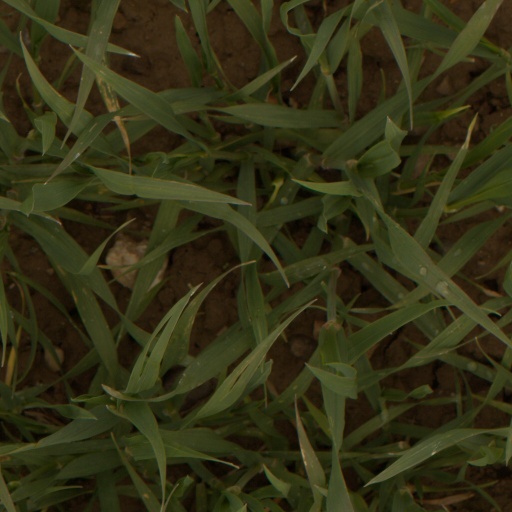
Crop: wheat